206th Field Artillery Regiment

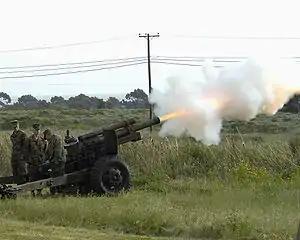
Marines from 11th Marines, 1st Marine Division fire an M101 105 mm Howitzer

Members of the 206th CA claimed credit for the shoot down of the Akutan Zero flown by Flight Petty Officer Tadayoshi Koga, which was captured intact following the battle and became the second flyable Zero acquired by the United States during the war. Following its capture the aircraft was repaired, and then flown by American test pilots. As a result of information gained during these tests American tacticians were able to devise tactics to defeat the Zero, which was the Imperial Japanese Navy's primary fighter plane throughout the war. The Akutan Zero has been described as "a prize almost beyond value to the United States".